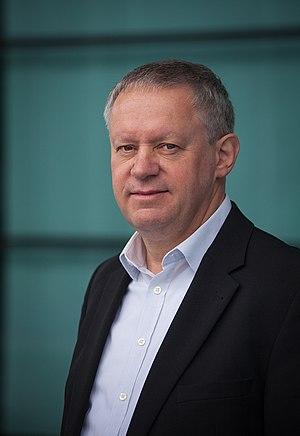
Pierre-Alain Fridez, conseiller national socialiste (JU)